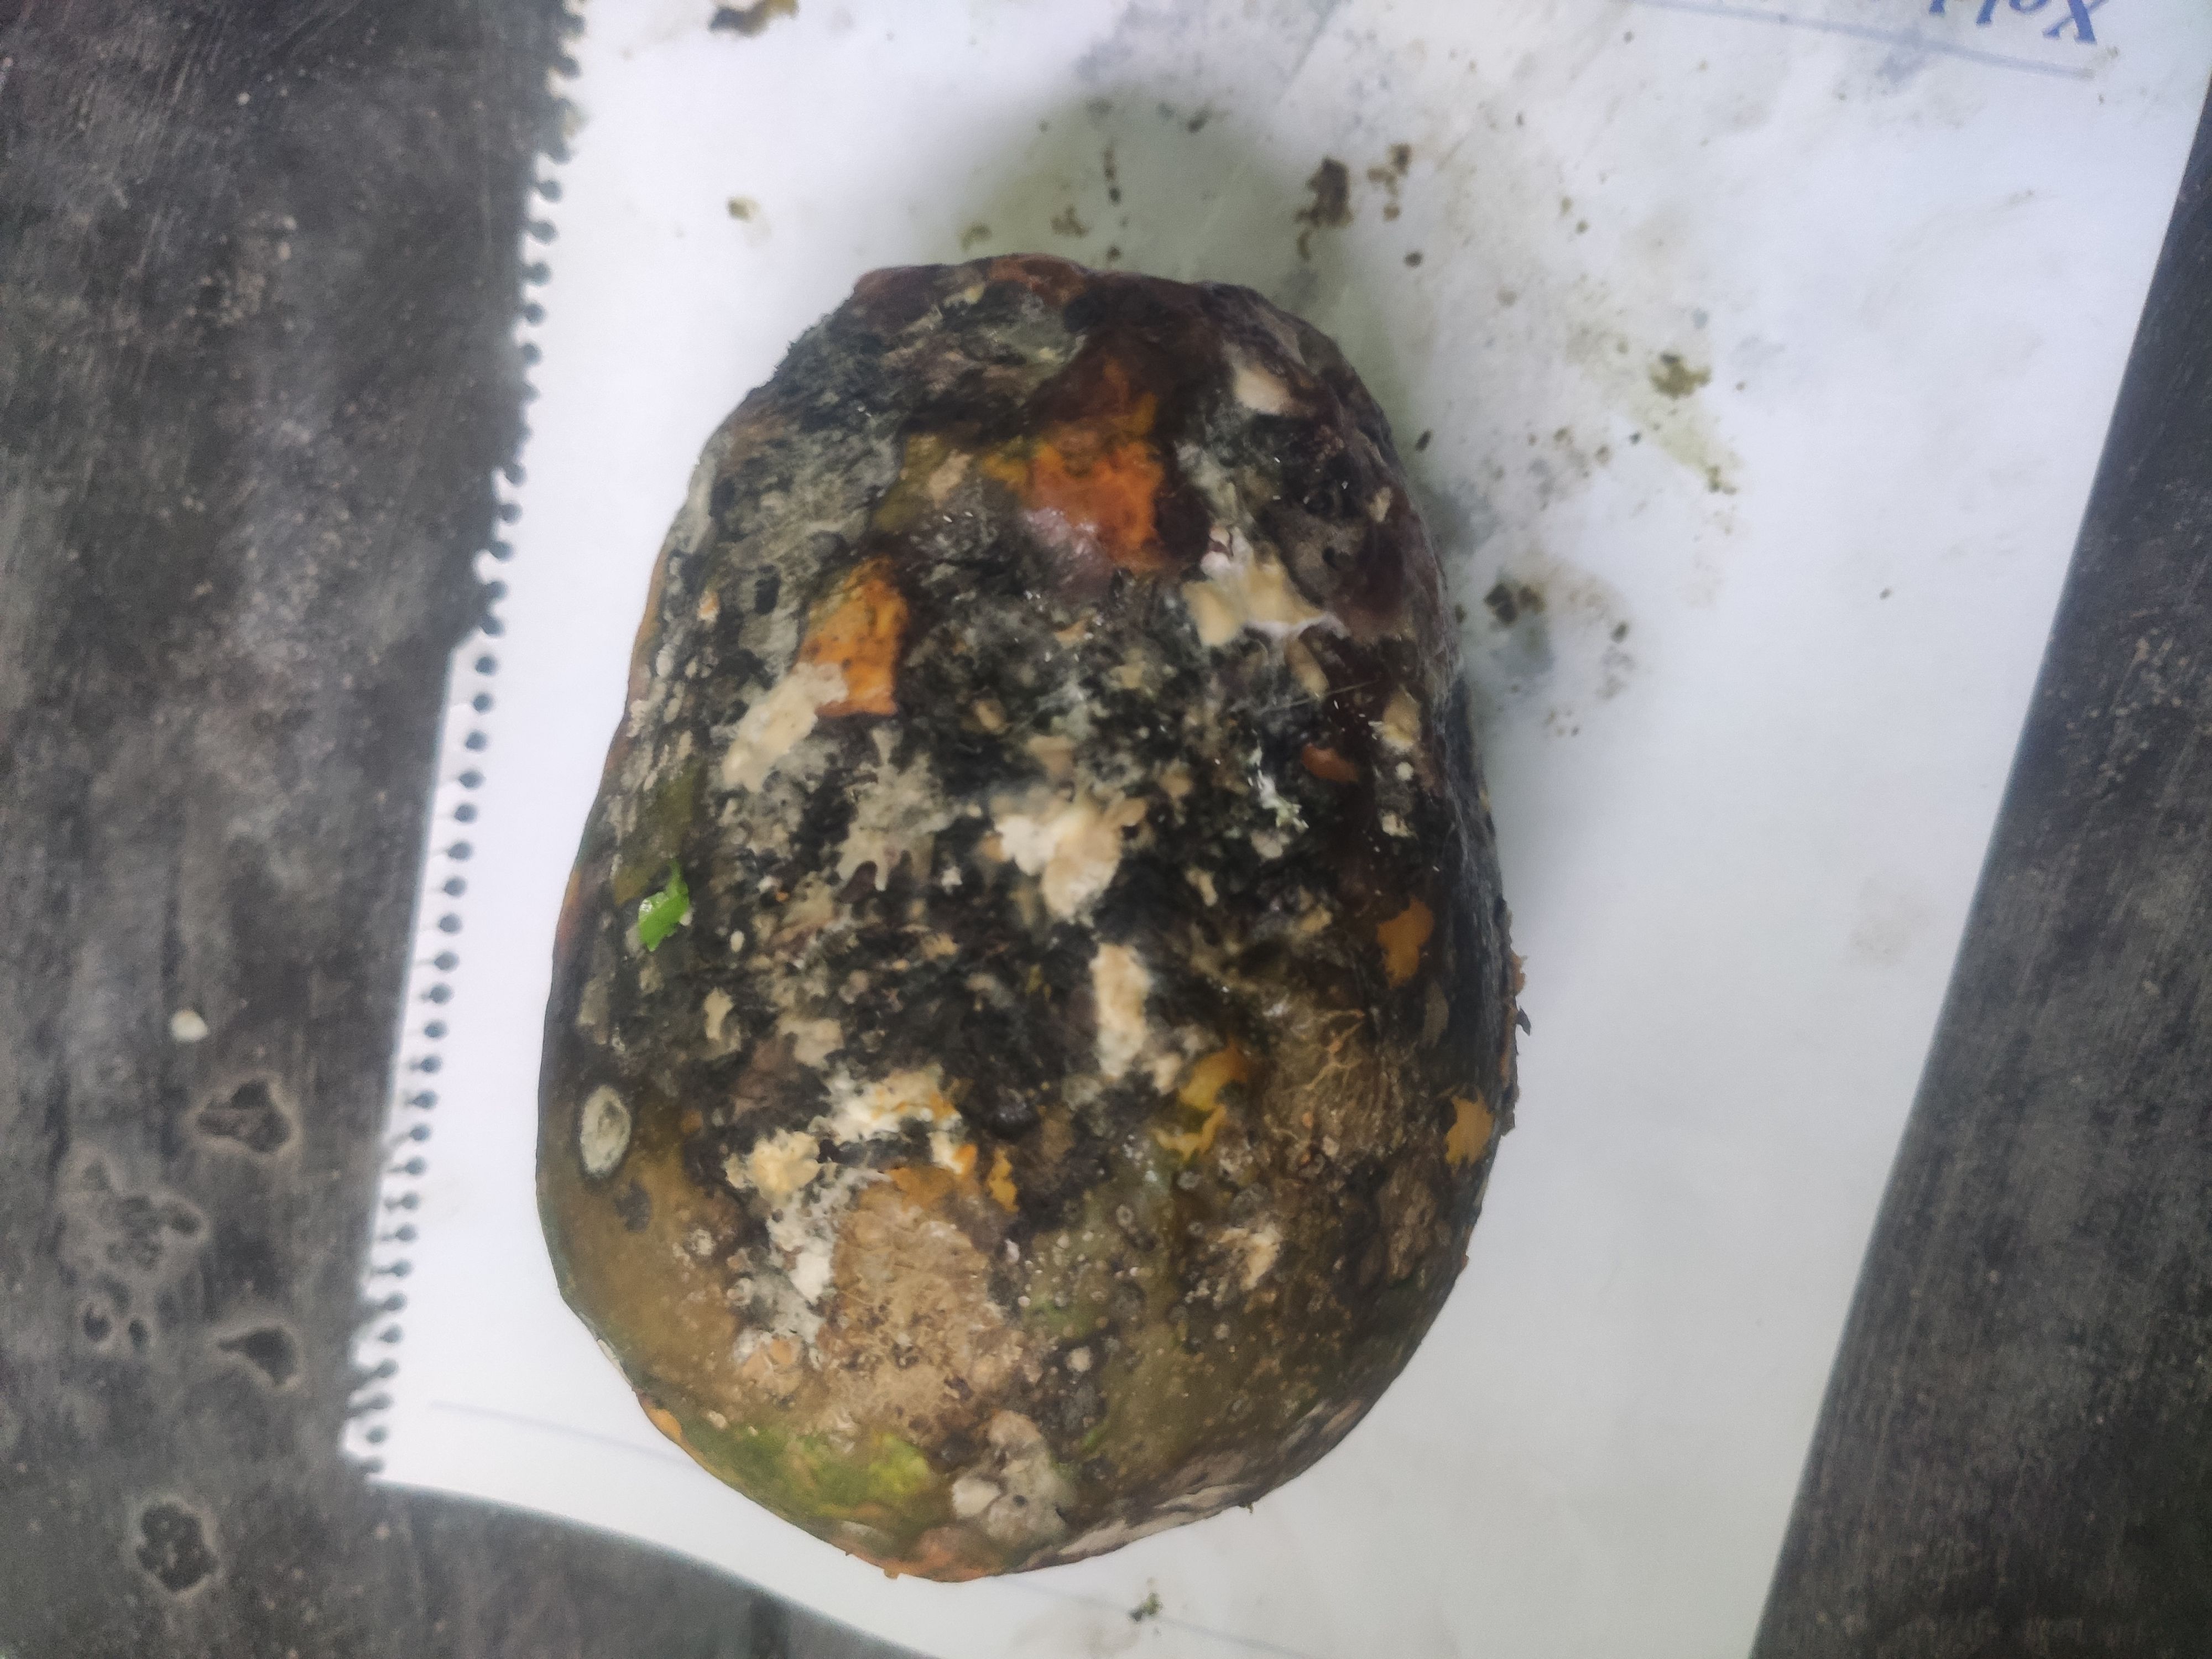
Fruit: papayas
Grade: 3rd-grade